Royal Horse Guards

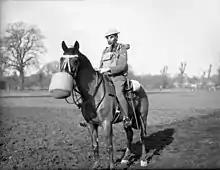
A mounted corporal of the Household Cavalry Regiment wearing a gas mask, Windsor, 1939

The Prince Regent made himself Colonel-in-Chief of Life Guards and The Blues on becoming king on 29 January 1820. The Blues pay remained lower. They rotated between Windsor, Regent's Park and Knightsbridge from 1821. On 24 October 1818, The Gold Sticks were ordered to cut 104 men from The Blues – they were to pick only the strongest, fittest and best appearance in the troops. At George IV's coronation on 19 July 1821, he ordered the Household Cavalry to wear cuirasses.